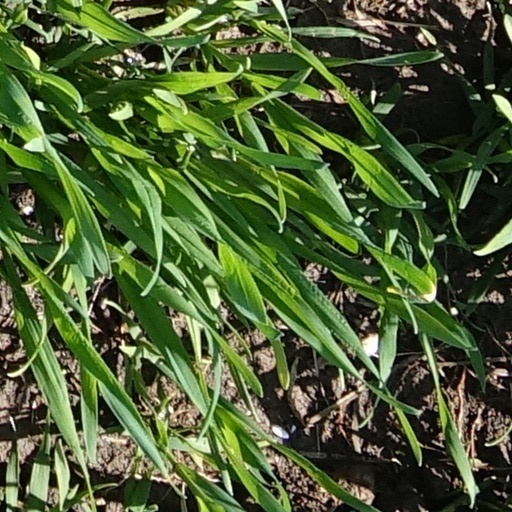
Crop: wheat